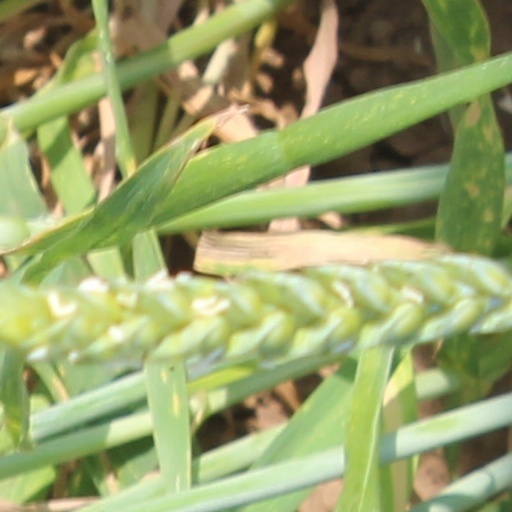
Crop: wheat